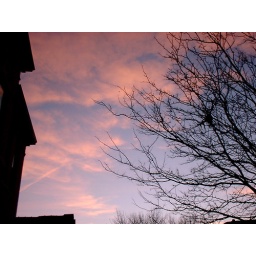
pink clouds in the trees